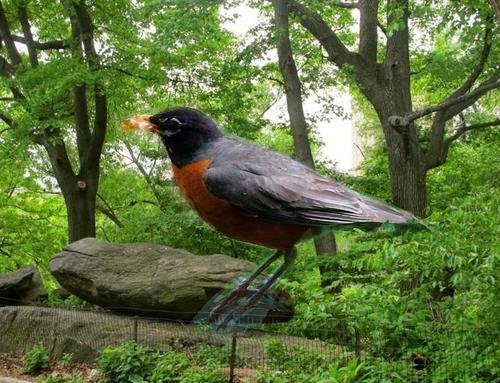
Bird species: Orchard_Oriole
Bird type: landbird
Background: land